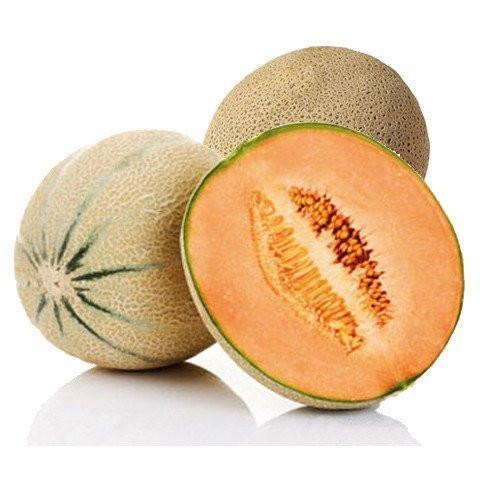
Rockmelon (Whole)
Rockmelon (Whole)
Brand: 1st Choice Fruit & Veg
Category: Food, Beverages & Tobacco > Food Items > Fruits & Vegetables > Fresh & Frozen Fruits > Melons